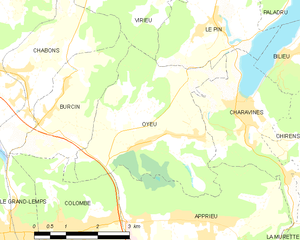
Oyeu est une commune française située dans le département de l'Isère, en région Auvergne-Rhône-Alpes.